Muhammadu Dikko

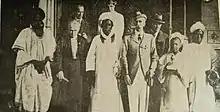
With British in 1911

Dikko cooperated well with the British throughout the time he was acting emir, and on 25 January 1907, the visiting acting British High Commissioner; William Wallace confirmed Dikko as the new emir of Katsina.